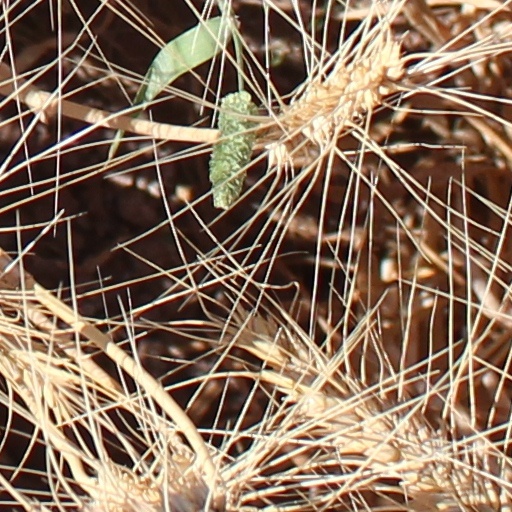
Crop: wheat